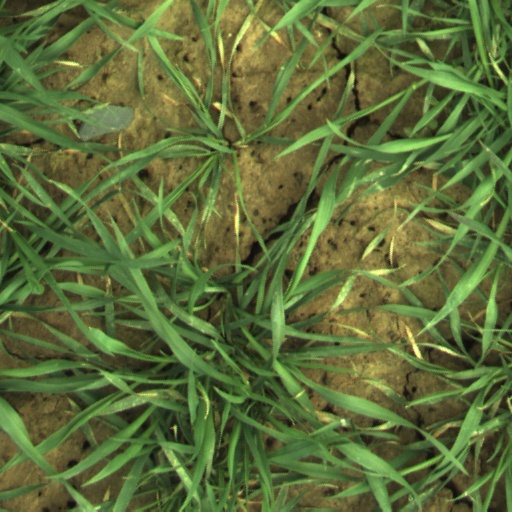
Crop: wheat